Īhenga

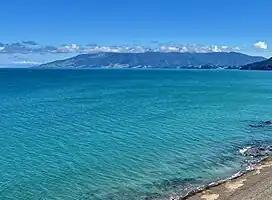
Mount Moehau, seen from the southwest

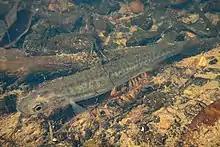
Inanga ("whitebait")

Tuhoromatakakā died as a result of breaching "tapu" after conducting Tama-te-kapua's funeral at Moehau. On his deathbed, Tuhoromatakakā instructed Īhenga, to carry out a particular funerary ritual. Īhenga was to bite Tuhoromatakaka's forehead and perineum and then bury him next to Tama-te-kapua, in order to make him into an "ikahurihuri" ("twisting fish," a type of oracle). When he did this, Tuhoromatakakā's body twisted from side to side, signifying that his descendants would fail to hold their land in the Coromandel. After this, Īhenga placed Tuhoromatakakā's body in a foetal position, with his knees touching his neck, covered in him in two kahakaha cloaks, two cloaks for old men, and a dogskin cloak, placed feathers from toroa, huia, and kotuku in his hair, and toroa down in his ears. Then he buried him. In the night, Tuhoromatakakā's ghost came to Īhenga and forbade him from asking for food or water, taught him "karakia", and dispatched him to Maketu to be cleansed from the "tapu" of the funeral at the hands of Kahumatamomoe.